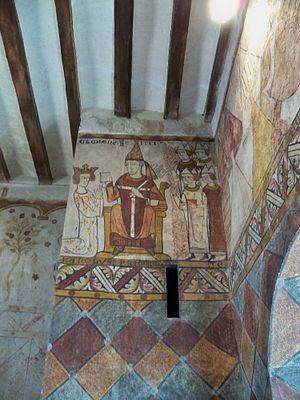
fresques de la Tour Ferrande à Pernes les Fontaines, Vauccluse, France
La tour Ferrande, à Pernes-les-Fontaines, est un édifice carré, haut de trois étages, qui a été daté du XIIᵉ siècle. Sa renommée est liée aux fresques du XIIIᵉ siècle qui ornent son troisième étage. Considérées comme les premières fresques militaires en France, elles illustrent l'investiture par le pape de Charles Iᵉʳ, comte de Provence, en tant que roi de Sicile, et les combats qu'il mena en Italie du Sud pour y assurer son trône.
Clément IV, né un 23 novembre à la fin du XIIᵉ siècle à Saint-Gilles, près de Nîmes, et mort le 29 novembre 1268 à Viterbe en Italie, fut le 183ᵉ pape de l'Église catholique. Son pontificat s’étendit du 5 février 1265 au 29 novembre 1268.